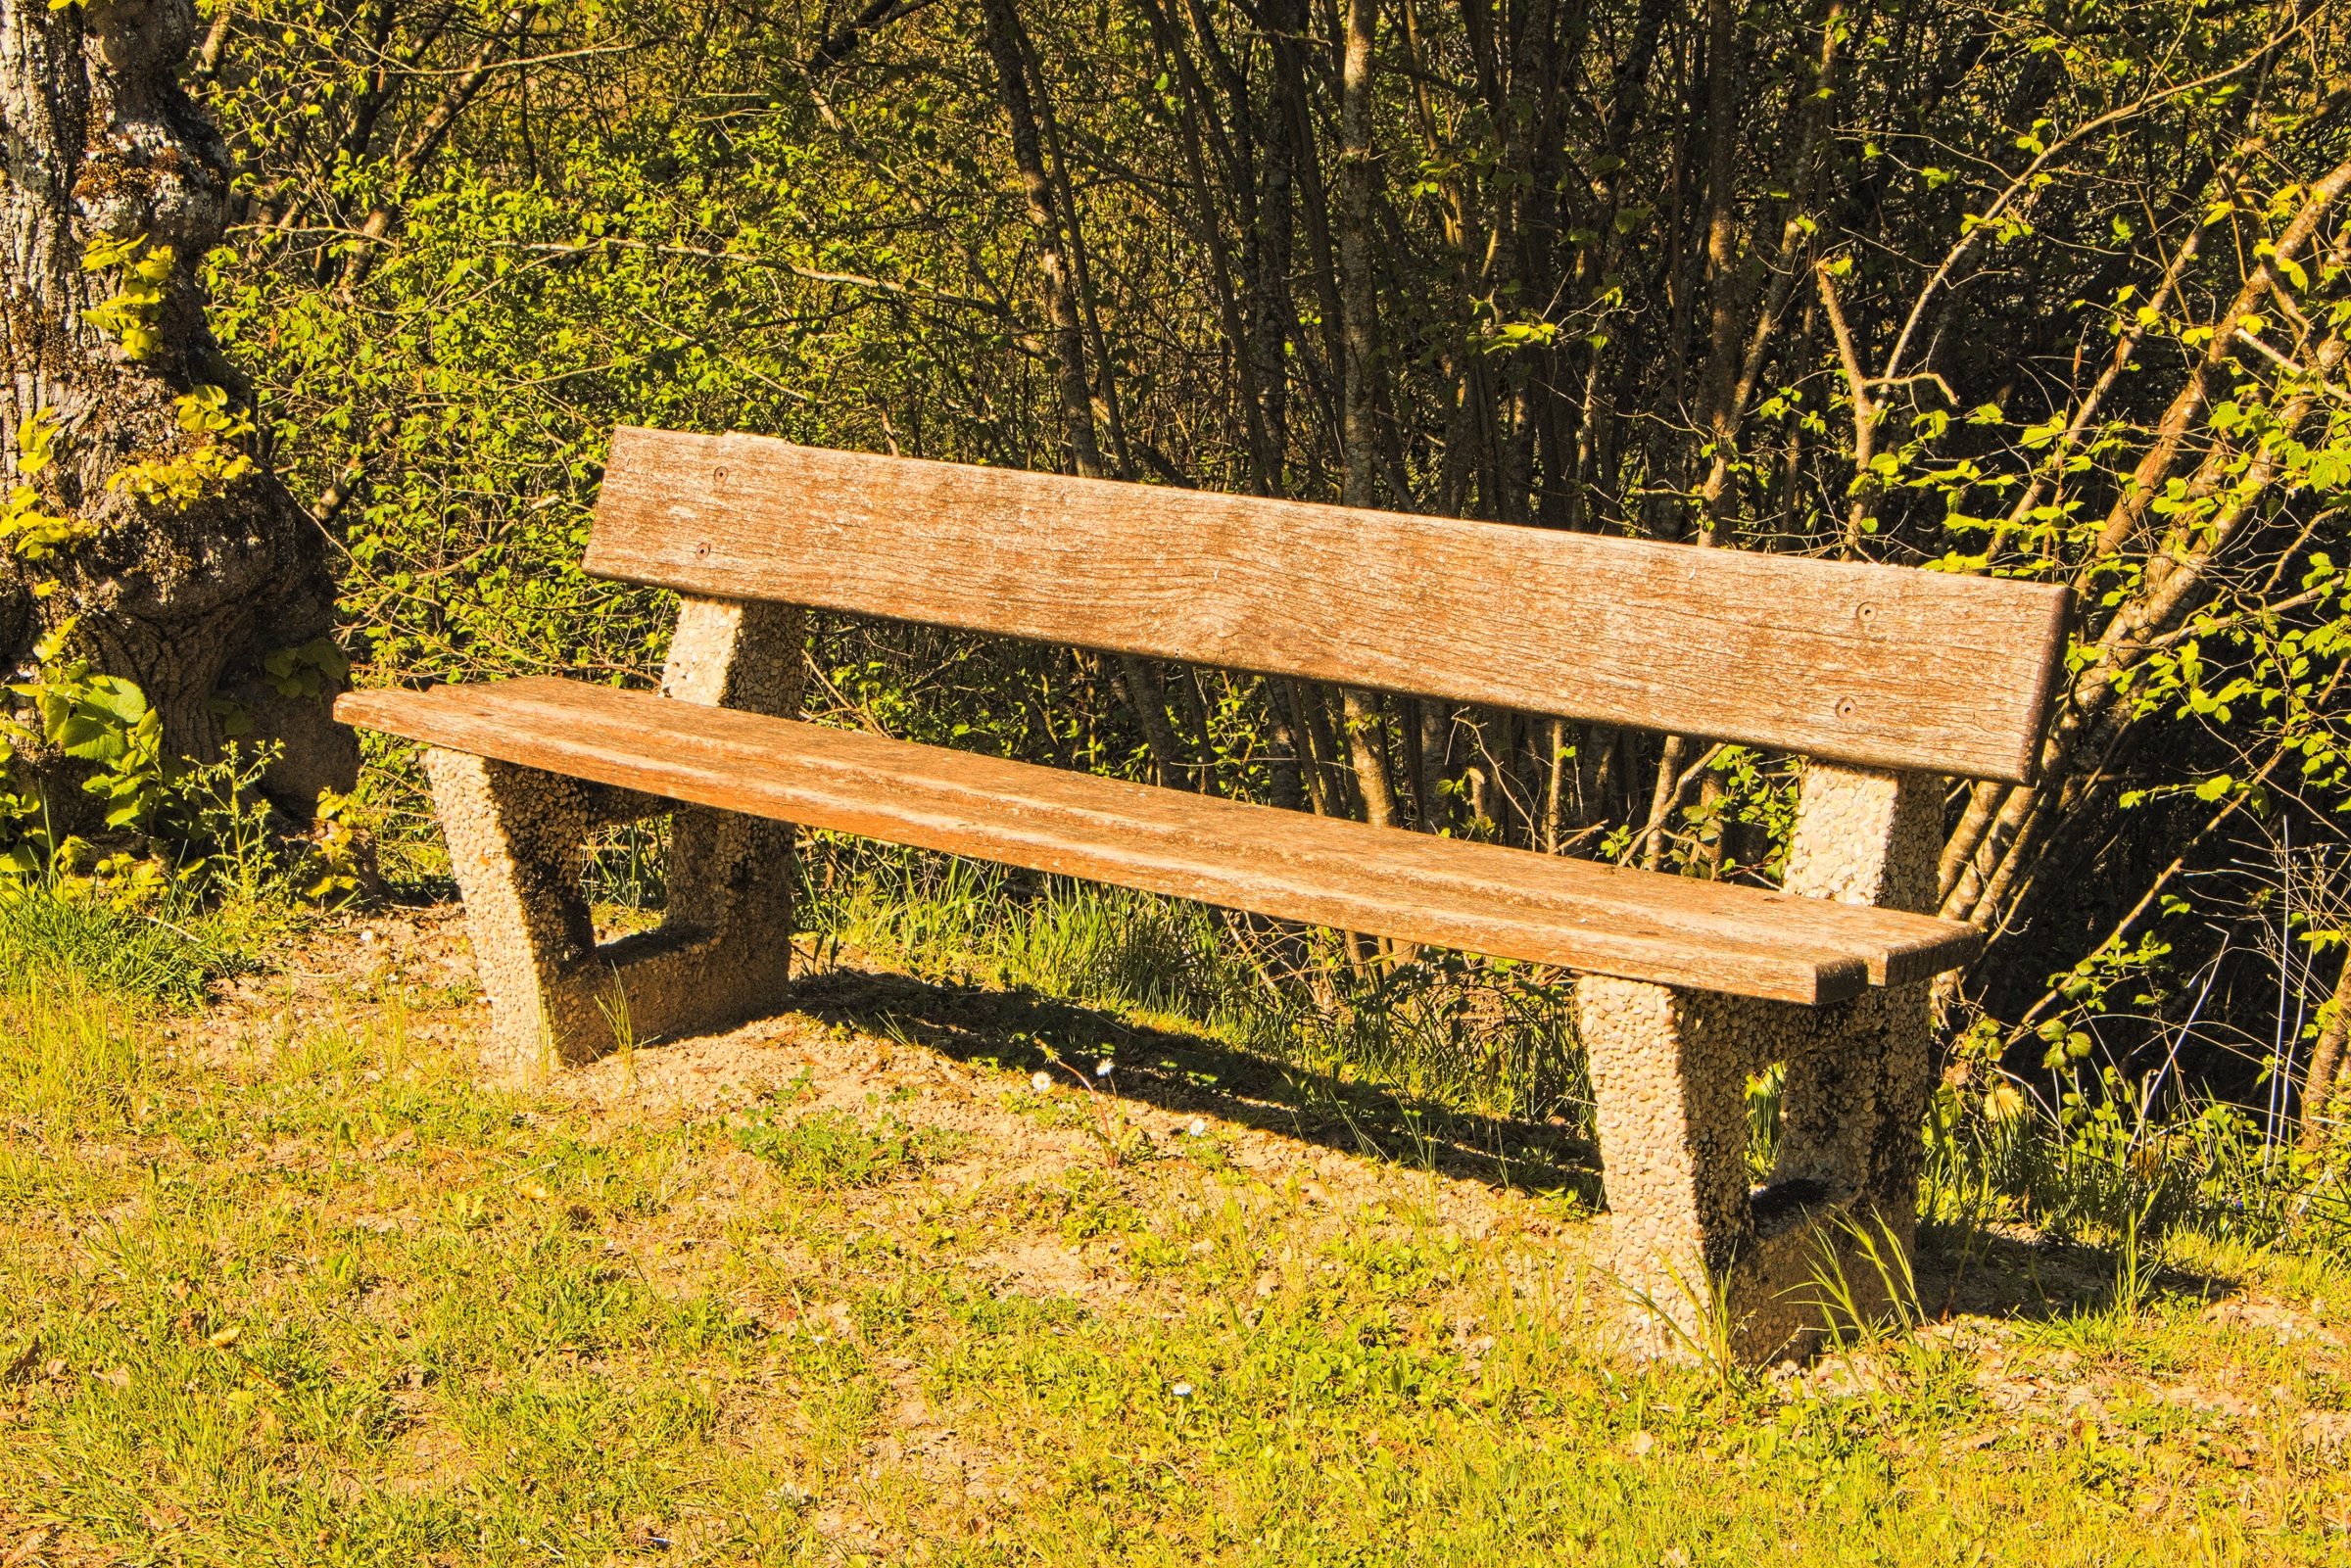
table, bench, seat, rest, object, furniture, sit, outside, public